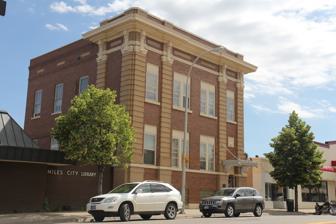
Building: Mountain States Telephone and Telegraph Company Building (Miles City, Montana)
Country: United States of America
Year built: 1914
United States historic place Mountain States Telephone and Telegraph Company U.S. National Register of Historic Places Show map of Montana Show map of the United States Location 908 Main St., Miles City, Montana Coordinates 46°24′26″N 105°50′44″W / 46.407222°N 105.845556°W / 46.407222; -105.845556 Area less than one acre Built 1914 Built by C.F. Walker Contracting Co. Architectural style Renaissance Revival NRHP reference No. 88001118 Added to NRHP July 21, 1988 The Mountain States Telephone and Telegraph Company in Miles City in Custer County, Montana was built in 1914.  Also known as the Rowland, Thomas & Co. Building , it includes Renaissance Revival .  It was listed on the National Register of Historic Places in 1988. The building was originally occupied by Mountain States Telephone Company, later by the Rowland, Thomas & Co public accounting firm which was acquired by Avitus Group, Inc (the current occupant). The building is a tall two-story building, on a raised basement and with a high parapet with a pressed metal cornice .  Its walls are of pressed red brick, and it has rusticated piers made of buff-colored brick. The Mesker Bros. Iron Co. of St. Louis provided the building's hollow section steel window sashes and its cast-iron stairs, and it may also have provided the building's entrance canopy and the cornice. It was designed by an unknown architect of the Mountain States Telephone and Telegraph Co. and was built for $30,000 by C.E. Walker Contracting Co. of Denver, Colorado.  C.E. Walker built similar buildings for the company in Lewistown, Montana in 1912, in Helena, Montana (a major addition) in 1926, in Missoula, Montana (a major addition) in 1926–29, all in Renaissance Revival style.  It also built buildings in Havre, Montana (in Prairie style) in 1925, in Great Falls, Montana (in Art Deco style) in 1930, and in Billings, Montana (in Collegiate Gothic) in 1930. The listing includes a 1931-built garage at the back of the property, which is a second contributing building . References